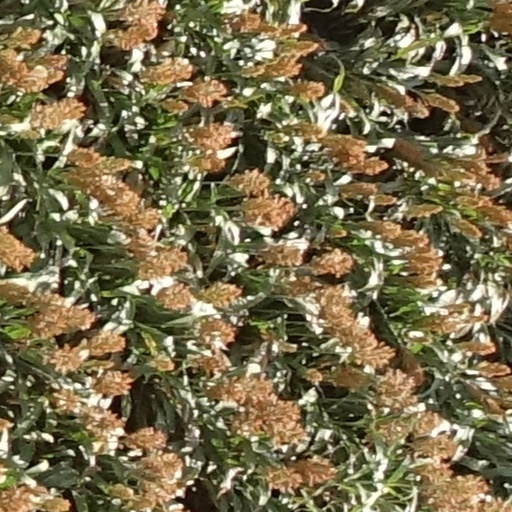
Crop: sorghum